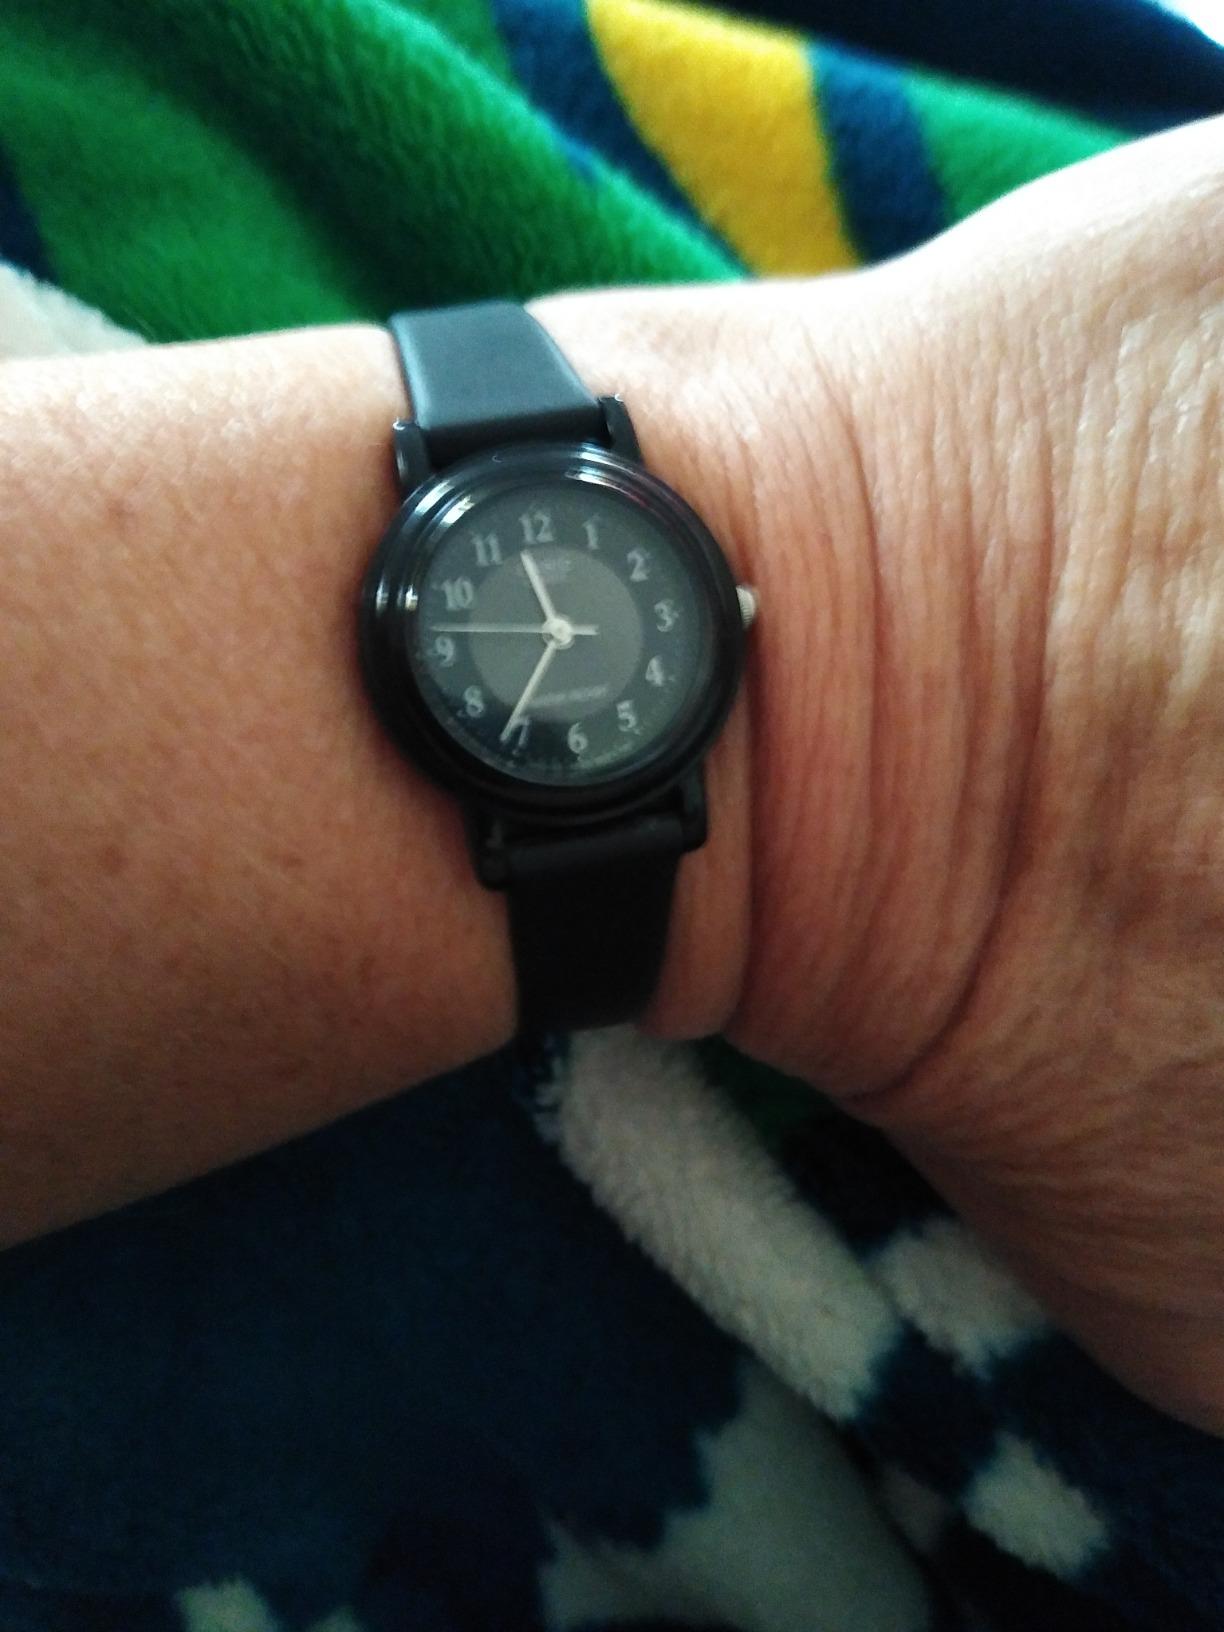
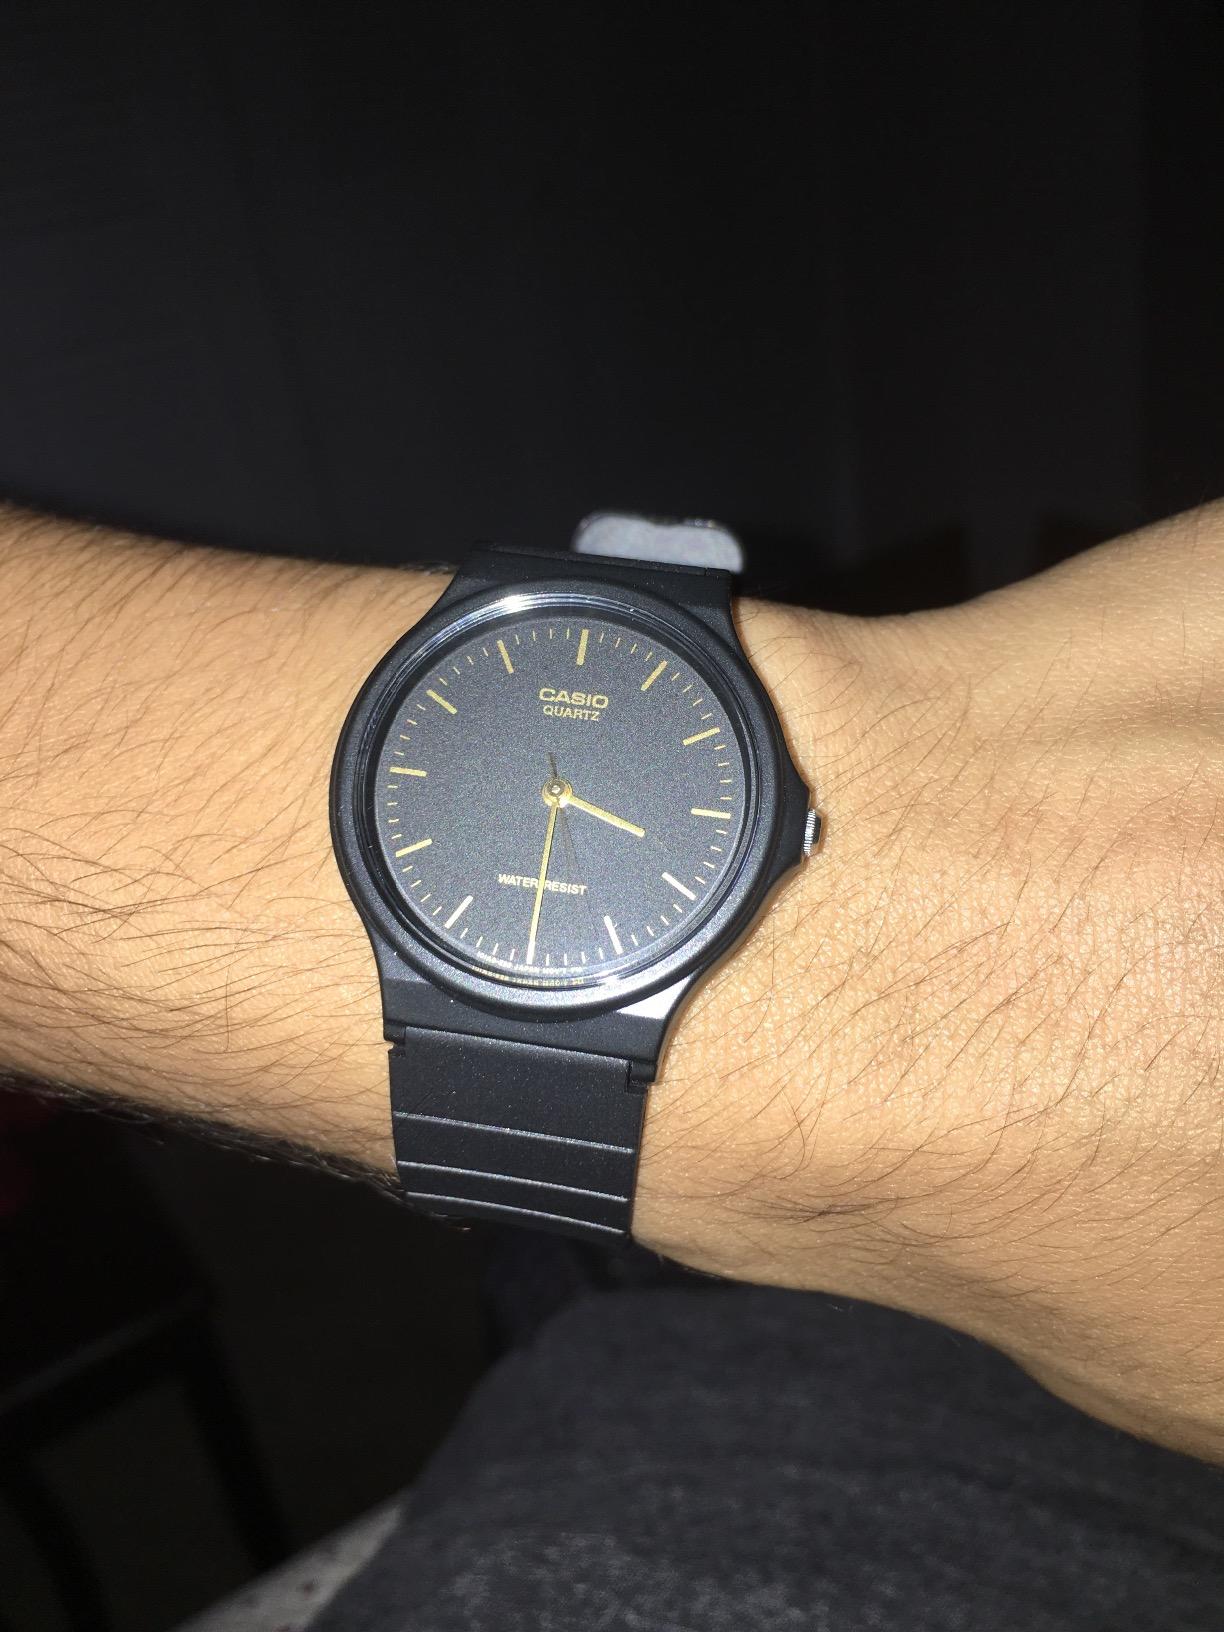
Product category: accessories_watch
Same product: no